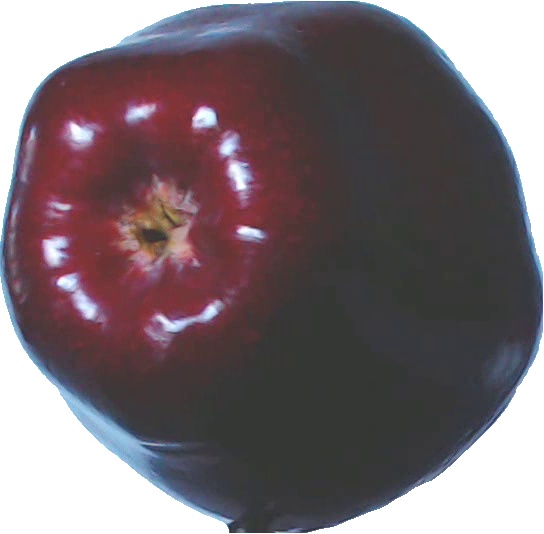
Label: apple_red_delicios_1